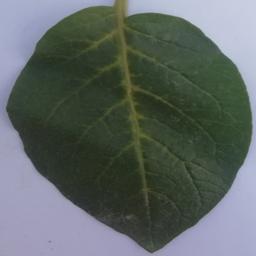
Etiqueta: Sana